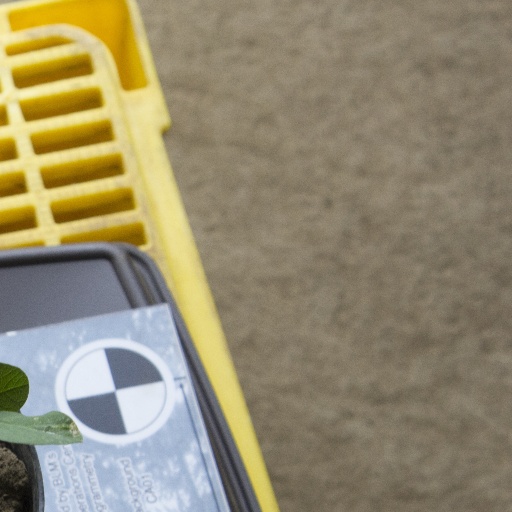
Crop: soybean